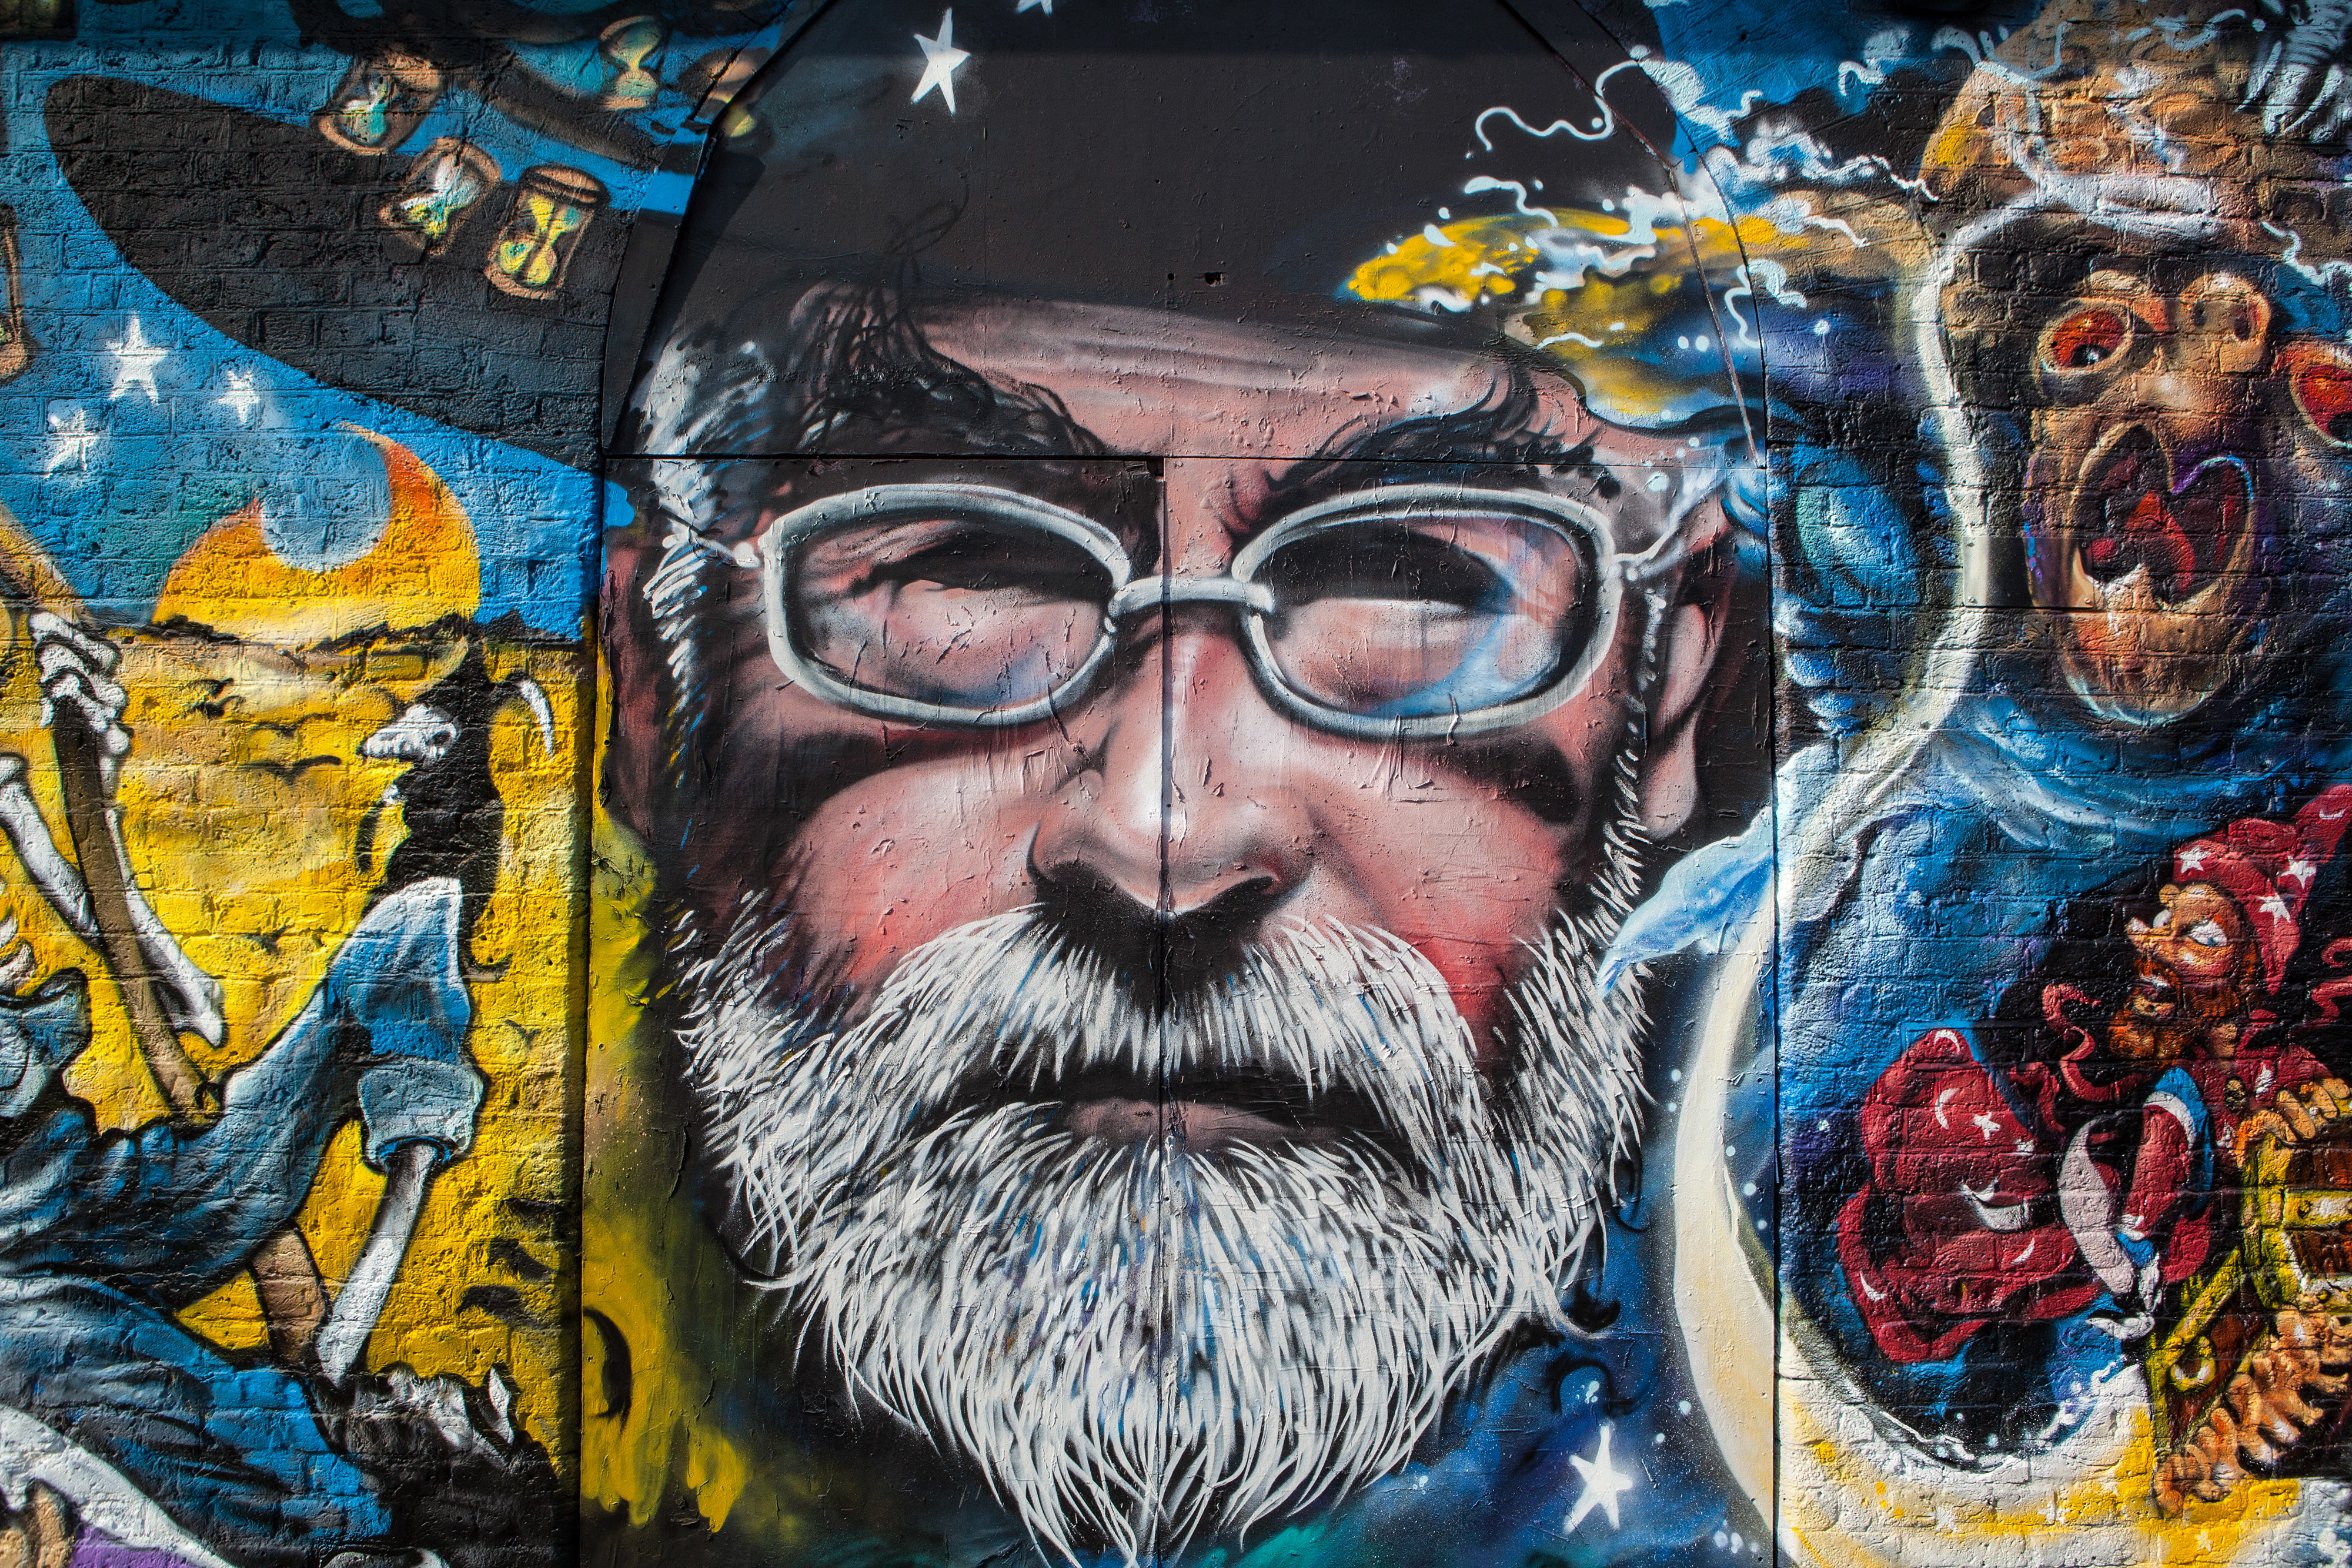
painting, art, mural, street art, visual arts, graffiti, illustration, modern art, artist, beard, facial hair